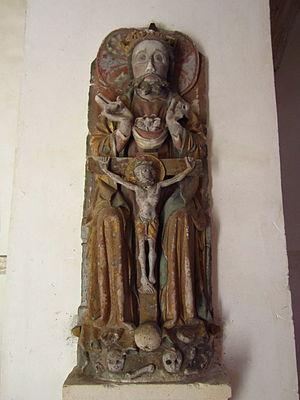
Église Saint-Grégoire de Saussemesnil
Saussemesnil ou Sauxemesnil ou Sauxemesnil-Ruffosses est une commune française, située dans le département de la Manche en région Normandie, peuplée de 884 habitants.